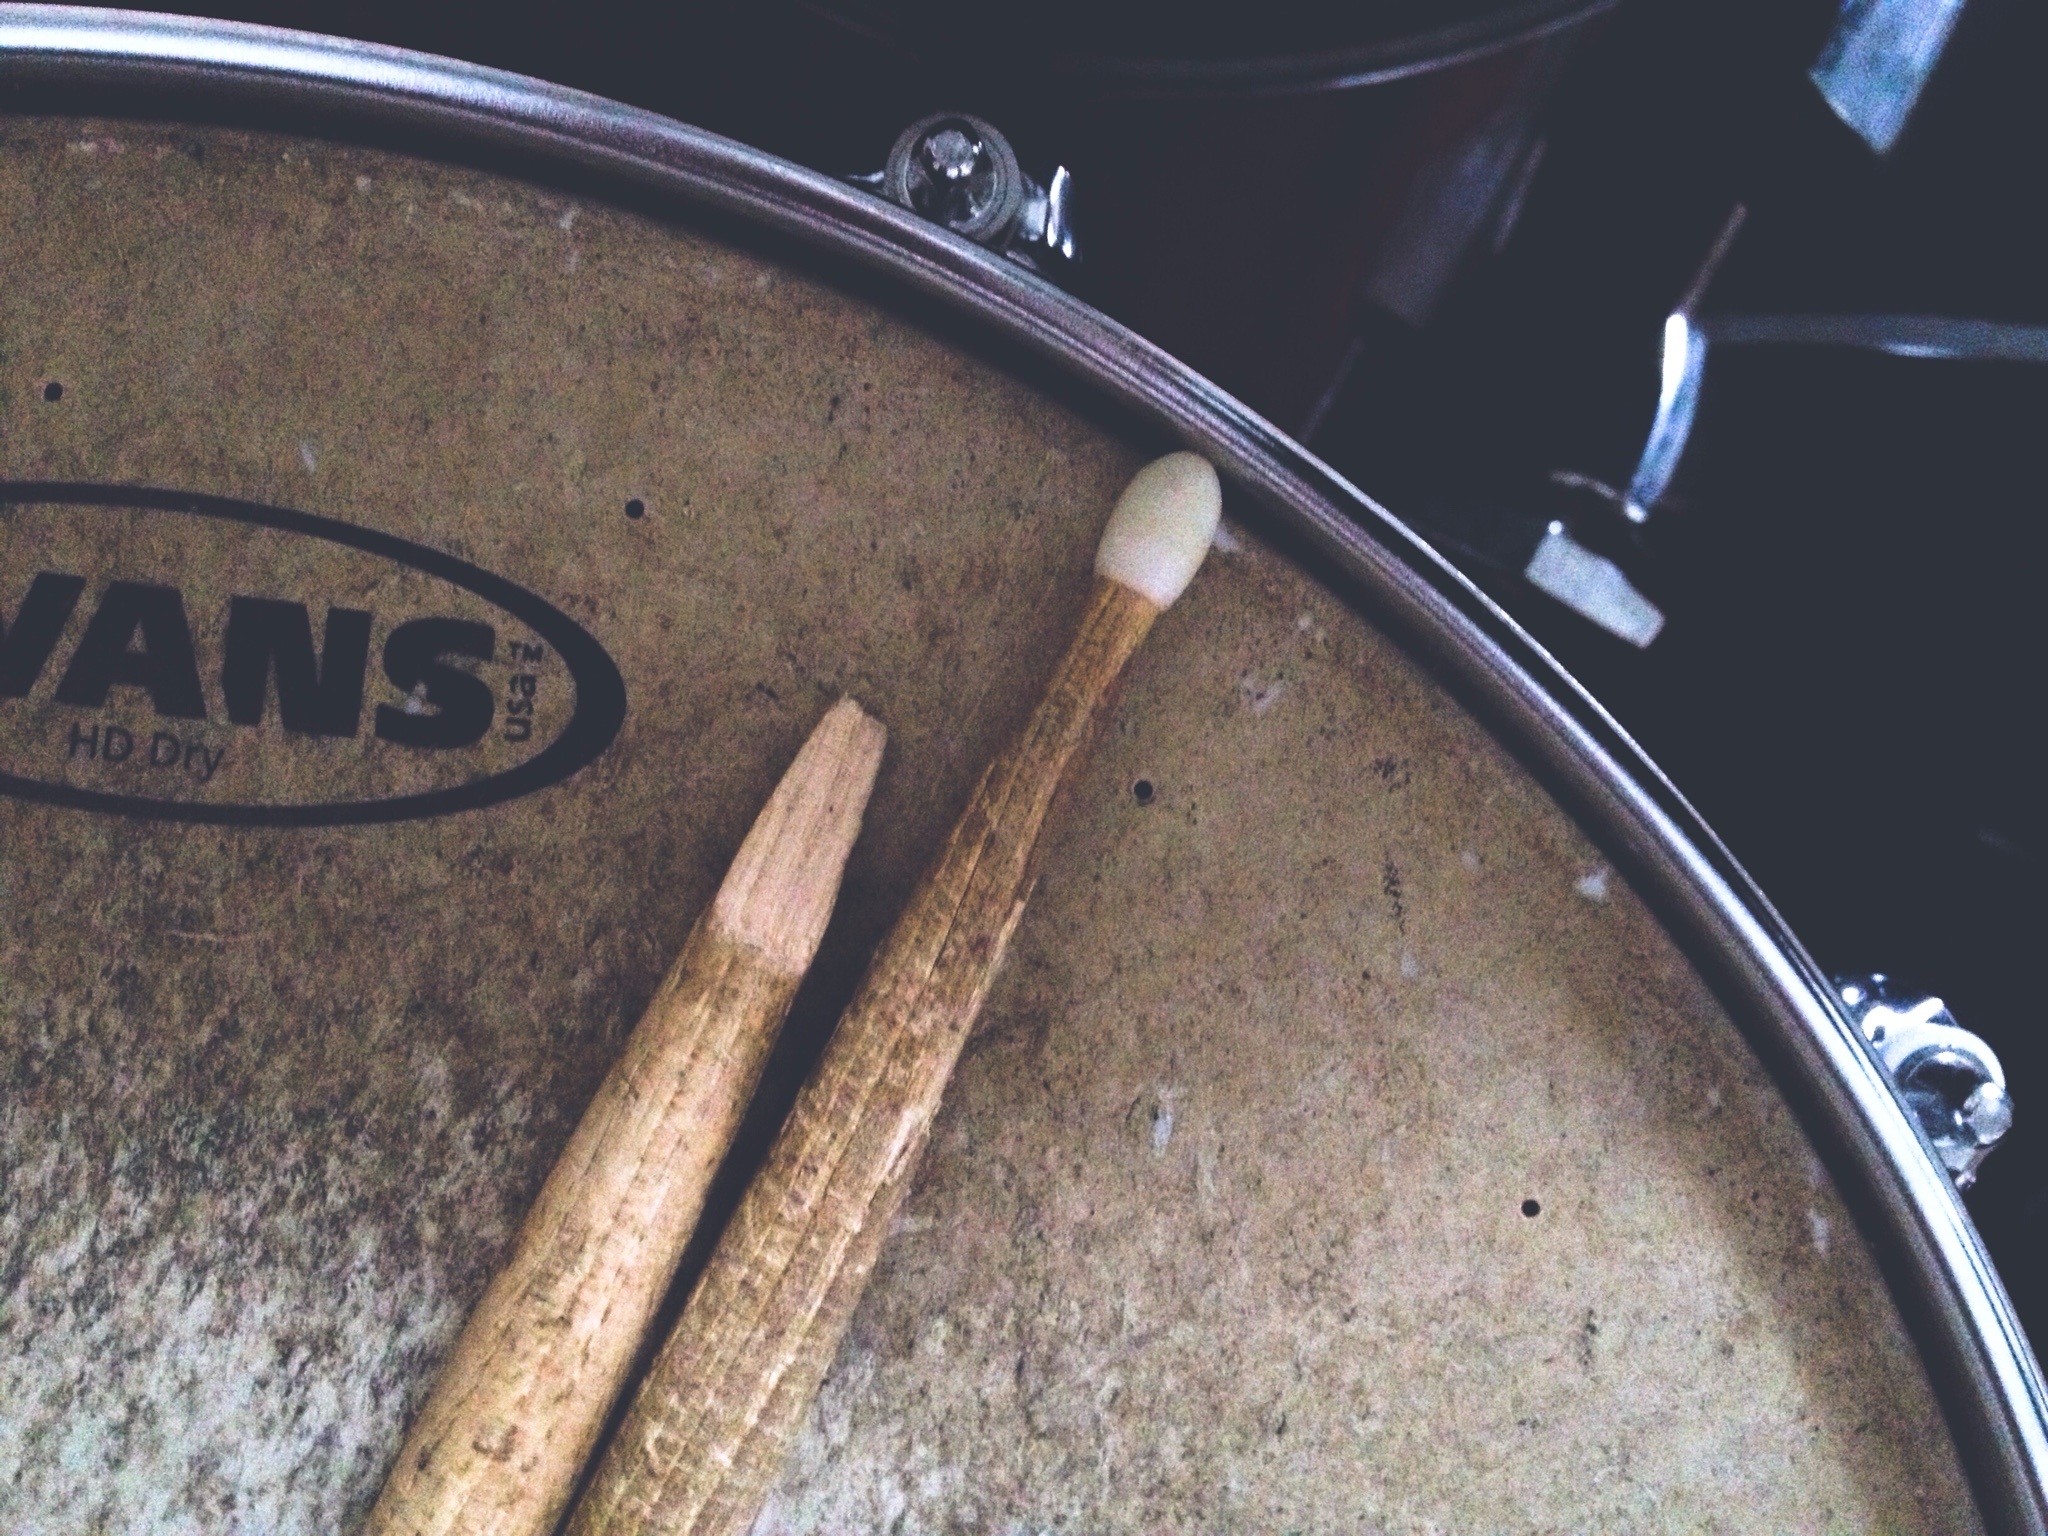
wheel, drum, musical instrument, bumper, sunglasses, glasses, automotive exterior, skin head percussion instrument